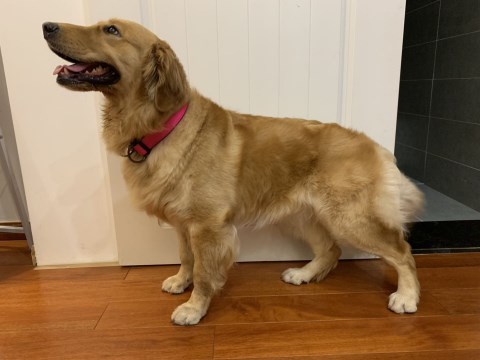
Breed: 5355-n000126-golden_retriever